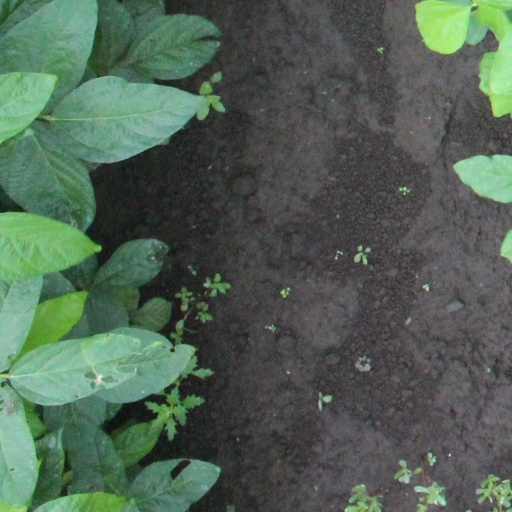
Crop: soybean